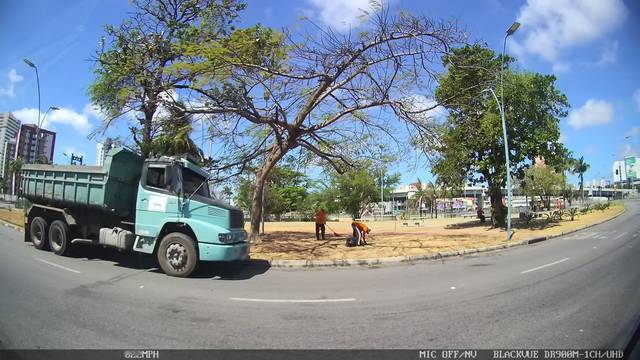
Region: Brazil
Coordinates: -3.756, -38.524